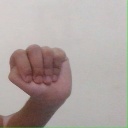
अक्षर: ठ